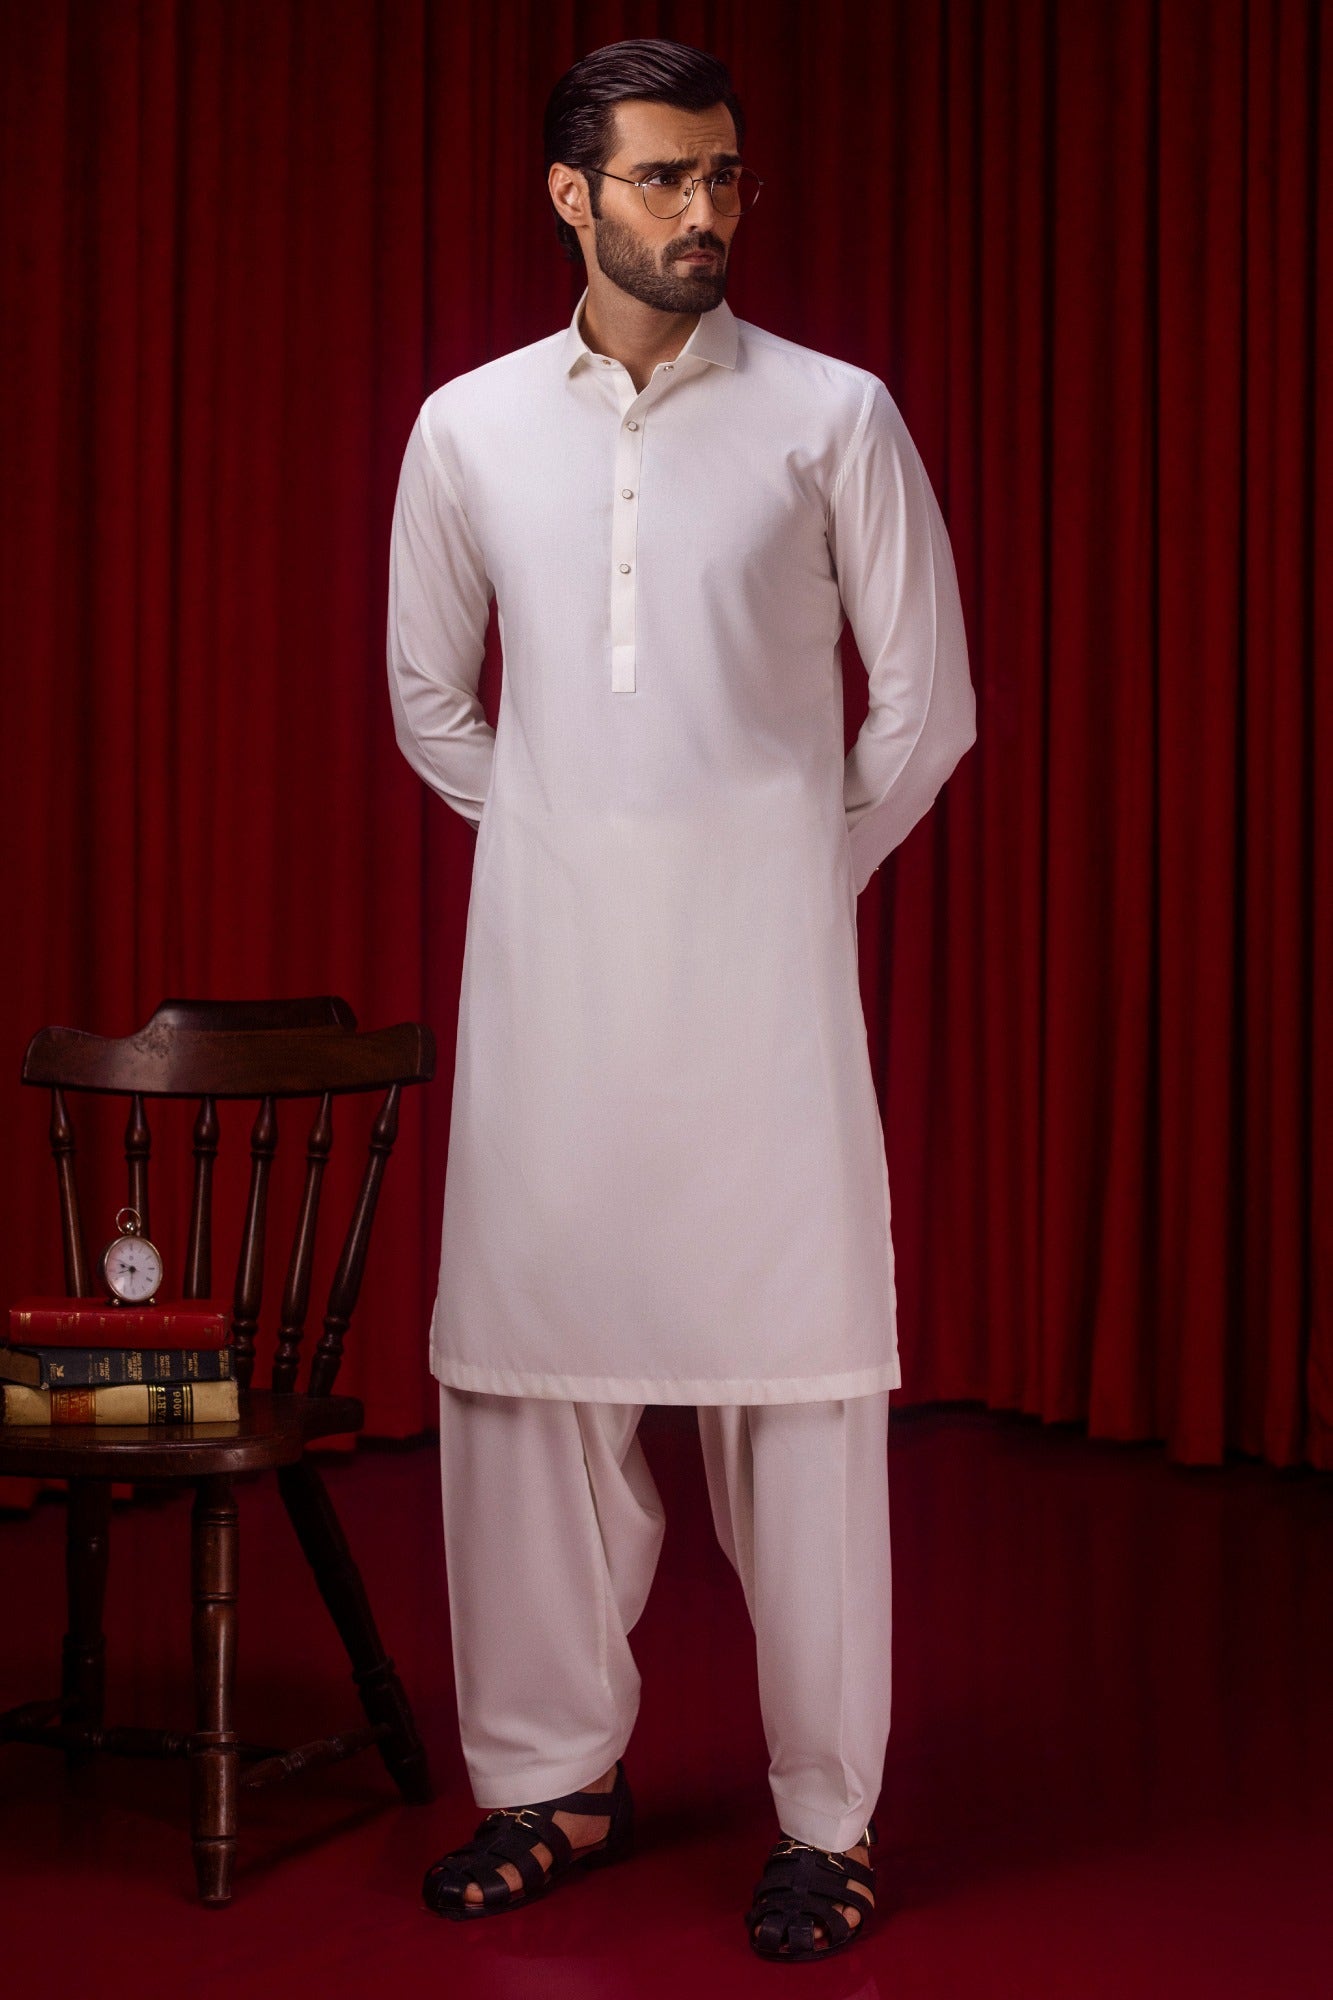
ivory kurta pajamas